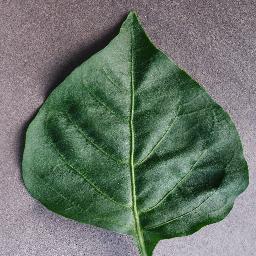
Label: Pepper,_bell___healthy